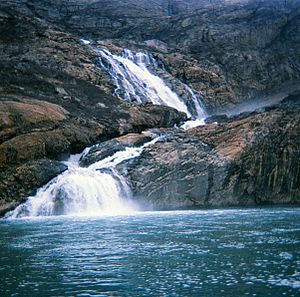
Arsuk
Fox-faldet i Arsukfjorden, ligger overfor Grønnedal
Foxfaldet i Arsukfjorden ved Marinestation Grønnedal på Grønland. Maj 1977.
"Arsuk ""det elskede sted"" er en bygd i Sydgrønland beliggende ca. 134 km fra Paamiut ved Arsukfjorden. Bygden tilhører Paamiut Præstegæld og Sermersooq Kommune. Den ligger ved den nordlige indsejling til Arsukfjorden, helt ude ved havet i læ for nordenvinden ved foden af Arsukfjordens vartegn, det 1418 meter høje Kungnait fjeld.